Ganzhou

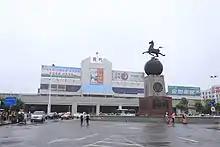
Ganzhou Railway Station.

The Beijing-Jiulong Railway goes through Ganzhou from north to south, and it meets the Ganzhou–Longyan Railway (Ganlong line) at East Ganzhou Railway Station in Zhanggong District. Nanchang–Shenzhen high-speed railway is under construction. The Ganzhou–Shenzhen high-speed railway opened on 10 December 2021 and connects Ganzhou with Shenzhen.